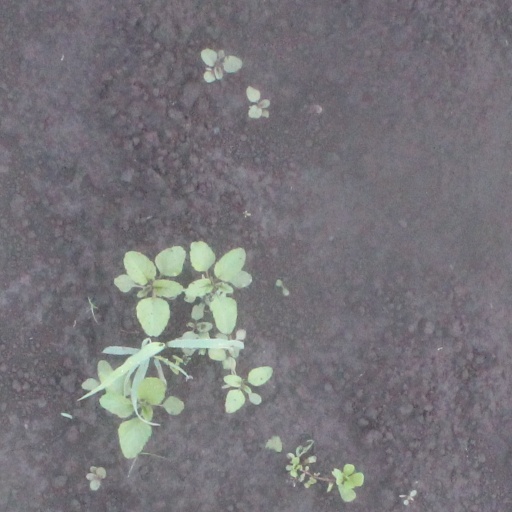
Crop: soybean